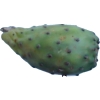
Label: images